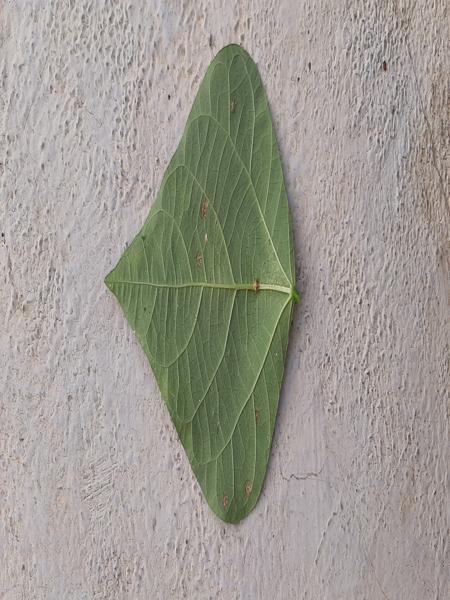
Plant: Beans